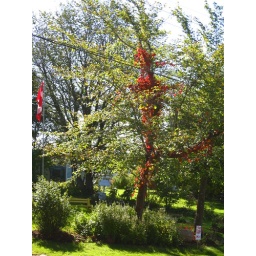
A red vine in the tree at Mabou